Crown Building (Manhattan)

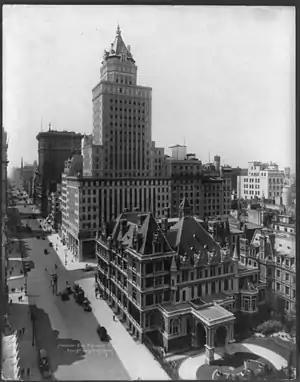
Heckscher Building, 1921

The lowest nine stories are clad with Indiana limestone. There are cornices above the 2nd, 3rd, and 8th stories, dividing the building's base horizontally into four segments. At ground level, the northern facade along 57th Street measures across and is divided vertically into 18 bays. The eastern facade on Fifth Avenue is across and is divided into 11 bays. The lowest two stories contain double-height storefronts divided by limestone pilasters and topped by flat arches with small brackets and rounded corners. The storefronts were originally one story high, but their heights were increased at some point after 1983. One of the storefronts (the Bulgari store at the corner of 57th Street and Fifth Avenue) has a mesh facade whose design is patterned after a 1930s bracelet clasp. The original main entrance was at the far left (south) end of the Fifth Avenue elevation; it contained four doors, flanked by columns and pilasters.